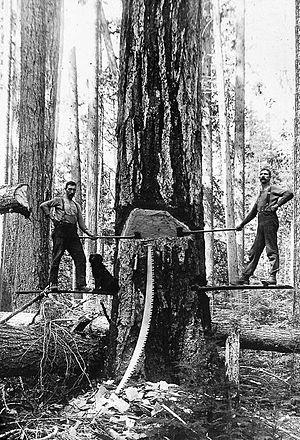
Photographie, diapositive sur verre, Deux hommes abattant un gros arbre, C.-B. (?), vers 1895, Anonyme, Plaque sèche à la gélatine, 8 x 10 cm
La scie passe-partout, parfois nommée passant, scie harpon et, au Québec, godendart, est une scie à large lame avec une poignée à chaque extrémité destinée à abattre les arbres, à scier les grumes ou billes de bois en différentes longueurs, et à débiter de grosses pièces. Elle est maniée par deux ouvriers.
Un bûcheron est un professionnel de l'abattage des arbres. Les agriculteurs exercent aussi souvent ce type d'activité pour tirer des forêts qu'ils gèrent un revenu et se chauffer. C'est l'un des métiers statistiquement les plus risqués quant aux accidents corporels.